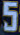
Number: 5